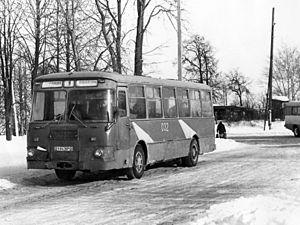
Iaroslavl est une ville de Russie et la capitale administrative de l’oblast de Iaroslavl. Sa population s'élevait à 608 353 habitants en 2020. Fondée en 1010 c'est la plus ancienne ville slave implantée sur le fleuve Volga. Iaroslavl est située dans une région de plaine au confluent de la Volga et de la rivière Kotorosl à environ 265 km au nord est de la capitale du pays Moscou. Elle est devenue un important centre industriel sous Staline. Elle a conservé de nombreux bâtiments édifiés aux XVIᵉ et XVIIᵉ siècles dans la vieille ville, qui est inscrite depuis 2005 au patrimoine mondial de l’Unesco.